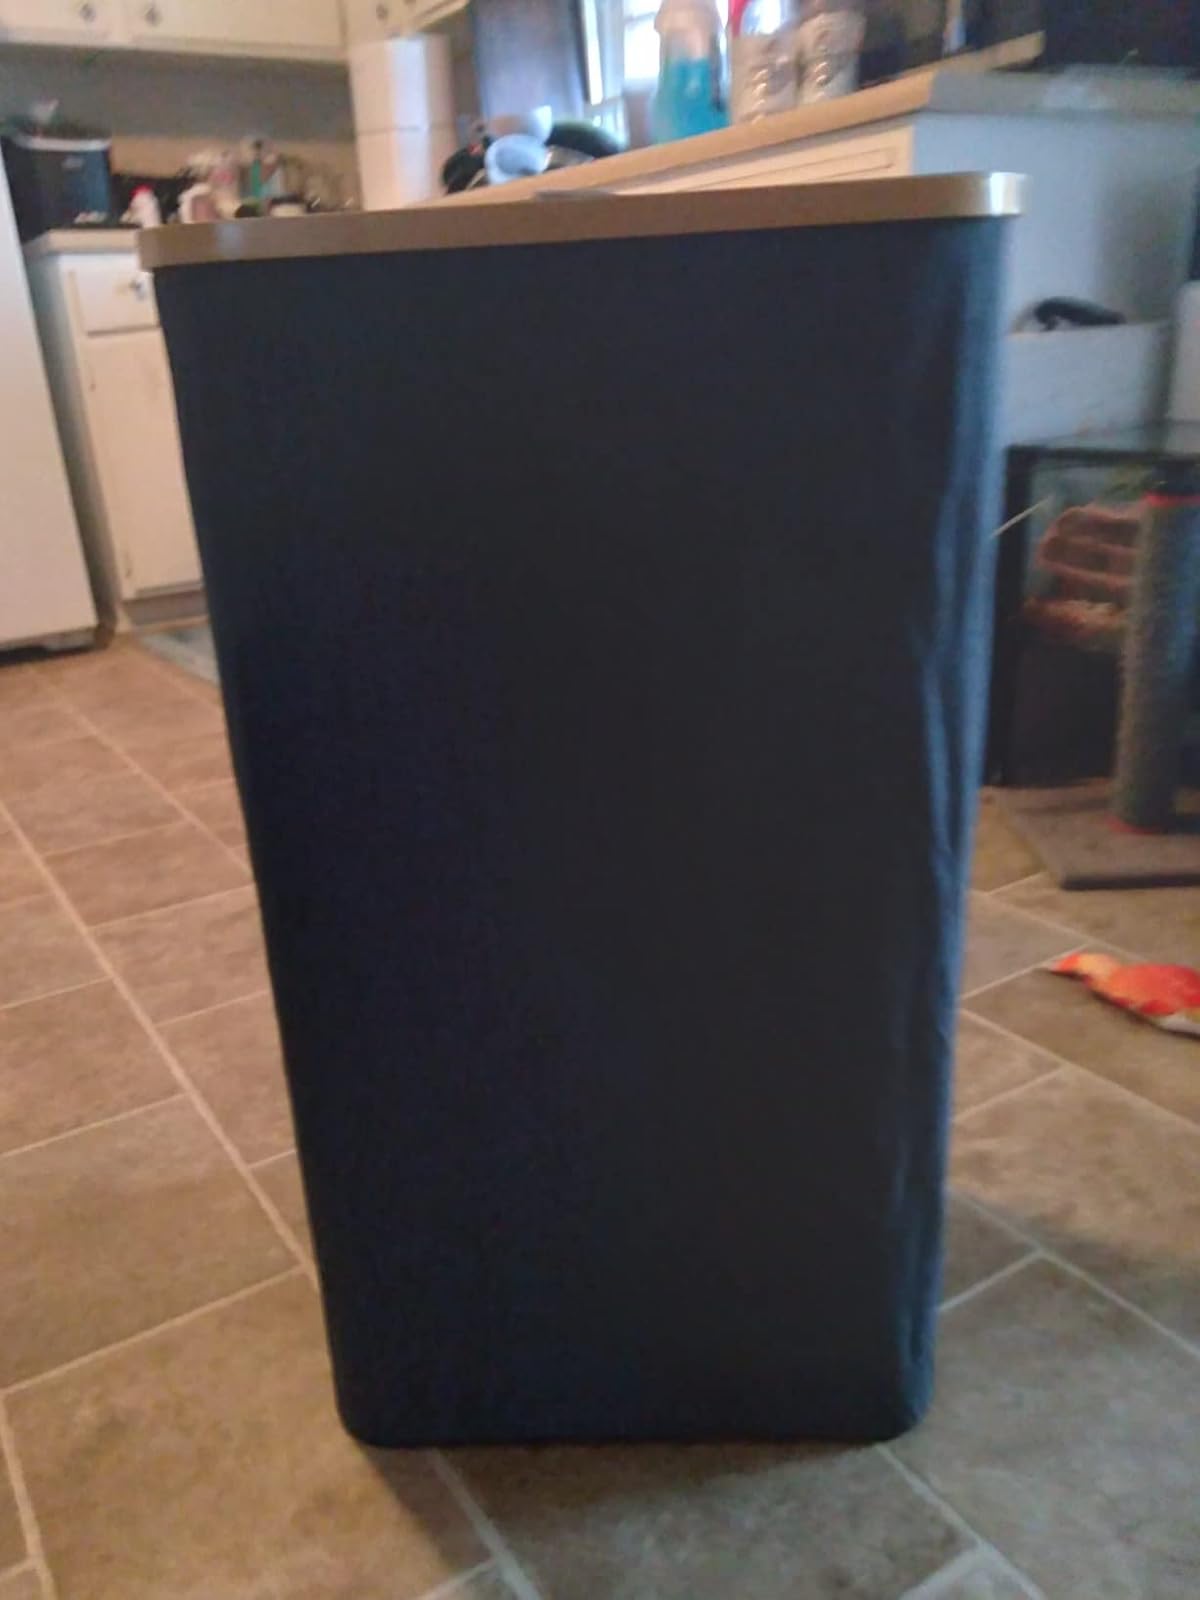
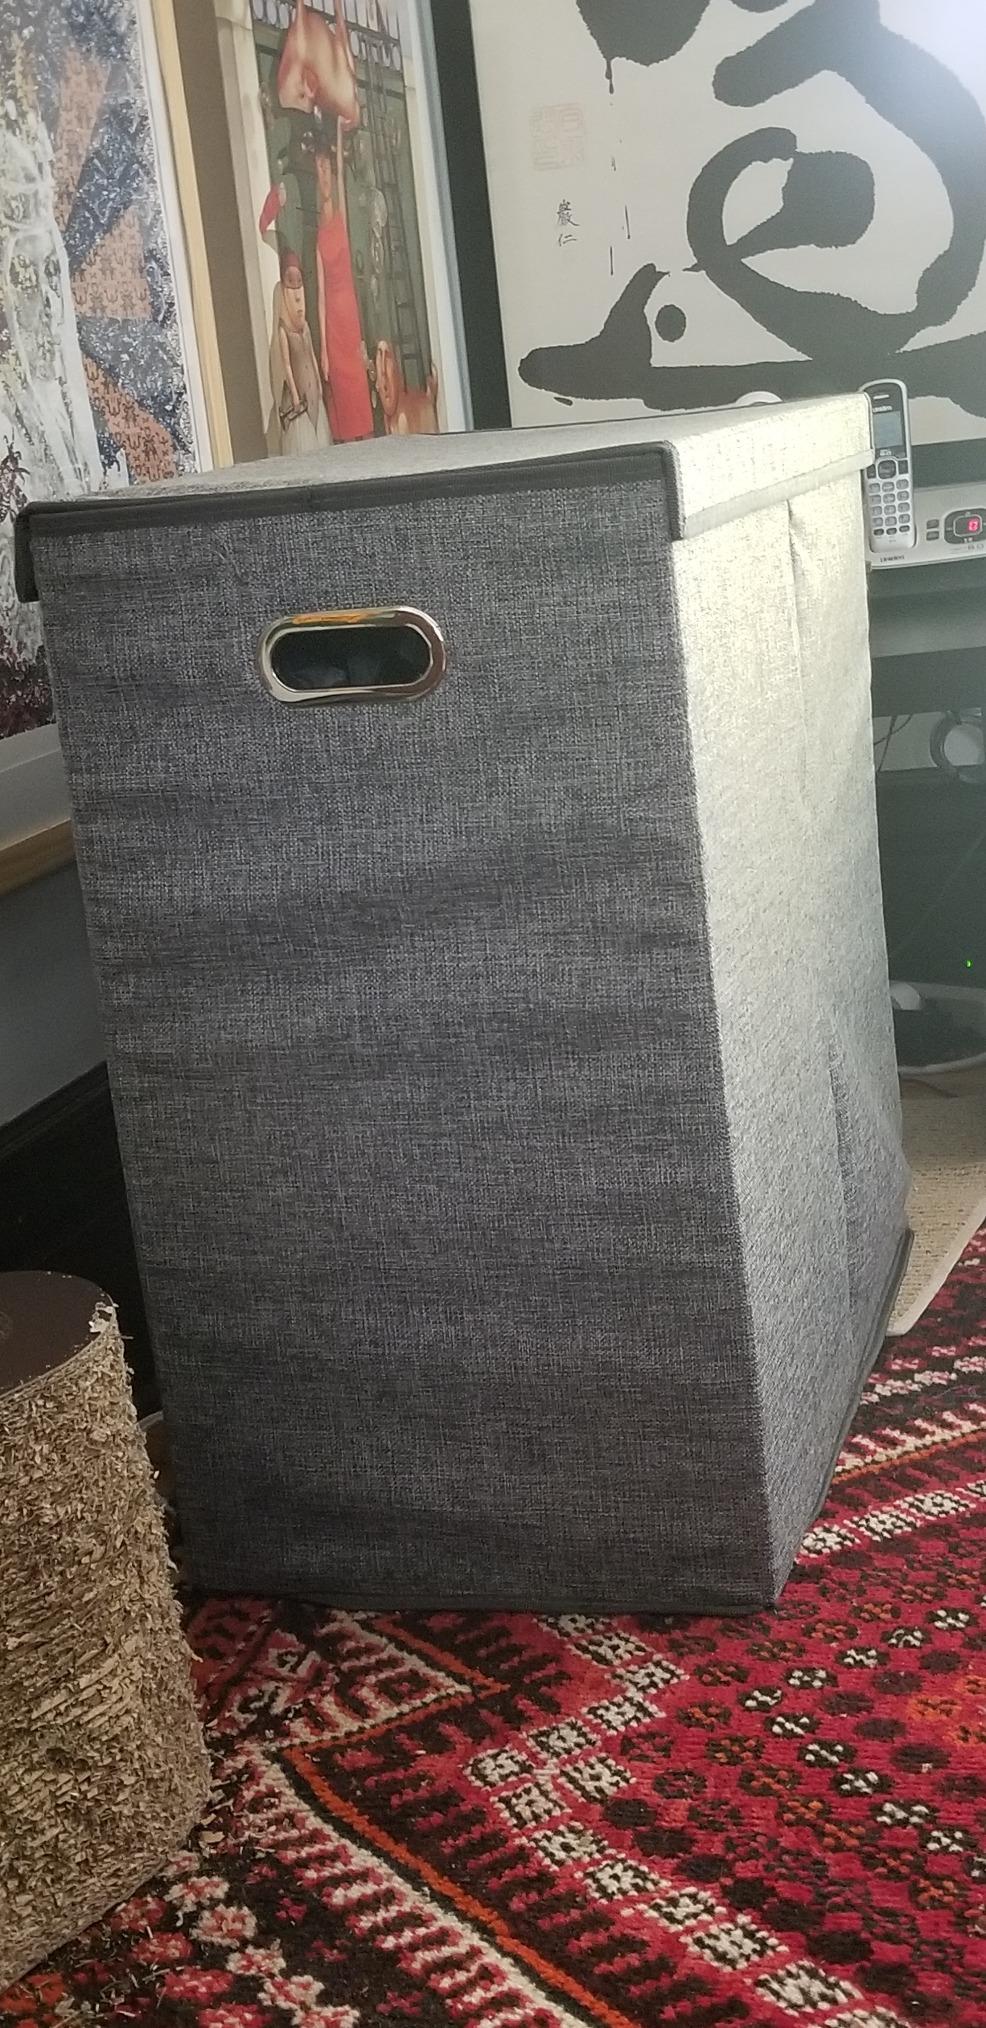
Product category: items_hamper
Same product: no